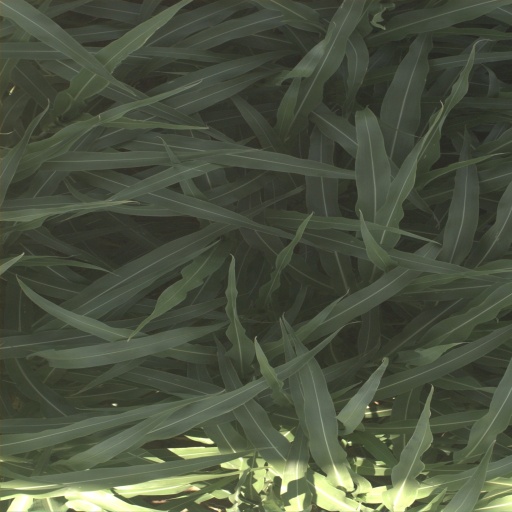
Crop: sorghum